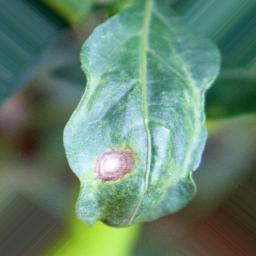
Label: cercospora